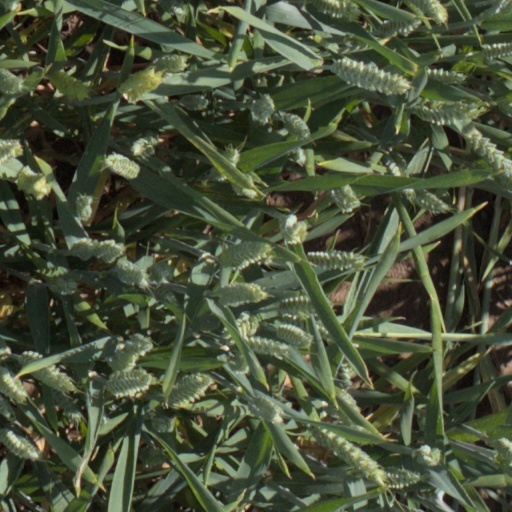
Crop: wheat